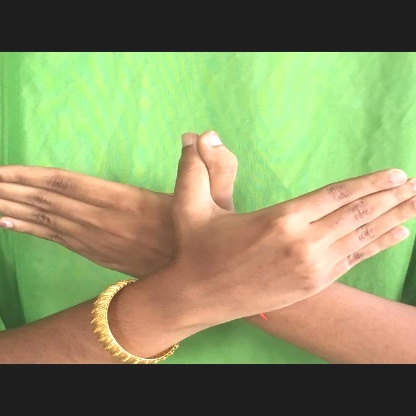
Mudra: Garuda